Howard Hallett

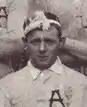

Howard Hallett (1890–1970) was an Australian rugby league footballer and coach for South Sydney of the New South Wales Rugby League premiership. Hallett primarily played at . He represented for New South Wales and Australia and is considered one of the nation's finest footballers of the 20th century